Fra Bartolomeo

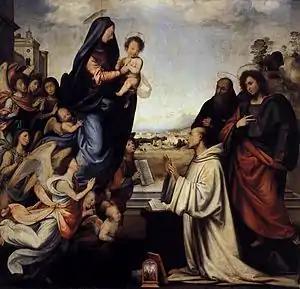
"Apparition of the Virgin to St Bernard" (1504–1507), Uffizi

Fra Bartolomeo or Bartolommeo (28 March 1472 – 31 October 1517), also known as Bartolommeo di Pagholo, Bartolommeo di San Marco, Bartolomeo di Paolo di Jacopo del Fattorino, and his original nickname Baccio della Porta, was an Italian Renaissance painter of religious subjects. He spent all his career in Florence until his mid-forties, when he travelled to work in various cities, as far south as Rome. He trained with Cosimo Rosselli and in the 1490s fell under the influence of Savonarola, which led him to become a Dominican friar in 1500, renouncing painting for several years. Typically his paintings are of static groups of figures in subjects such as the Virgin and Child with Saints.